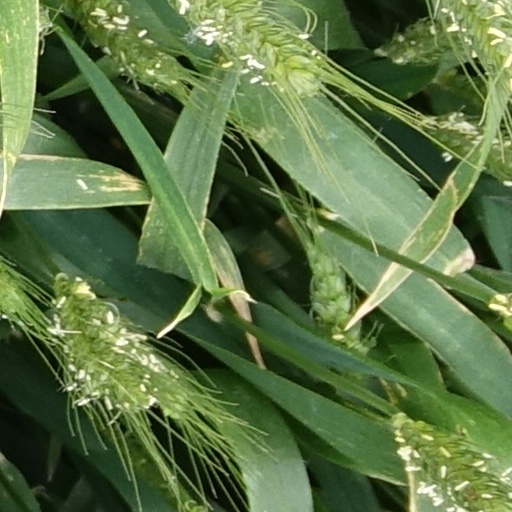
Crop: wheat